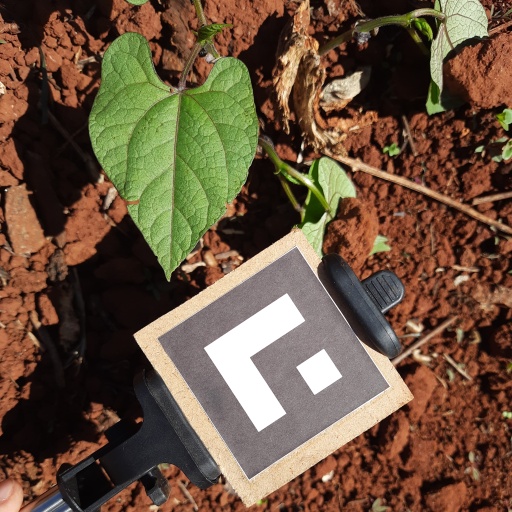
Observations: flat surface, eating holes in the edge, under sunlight